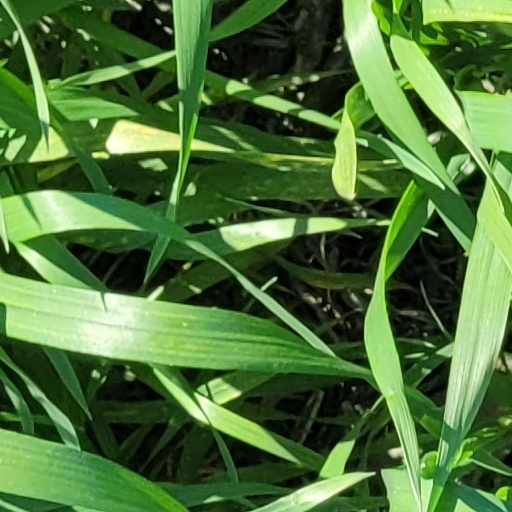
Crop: wheat